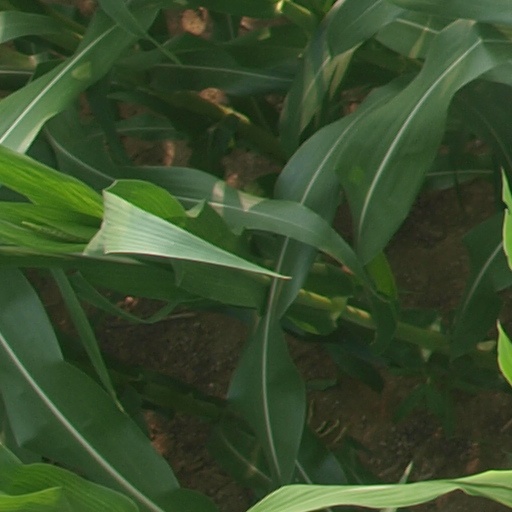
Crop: maize; corn